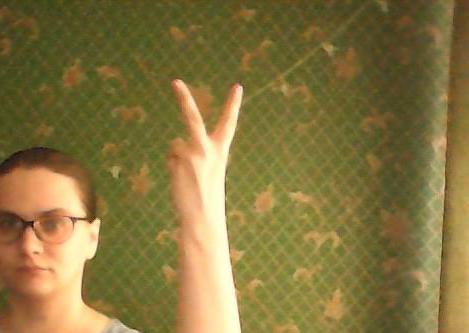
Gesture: peace_inverted